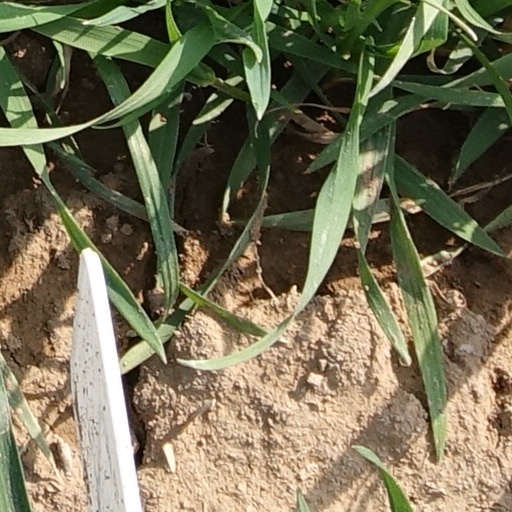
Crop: wheat